Brown algae

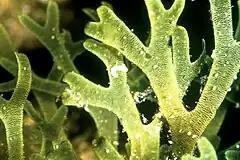
Growth in "Dictyota dichotoma" occurs at each frond tip, where new cells are produced.

The brown algae include the largest and fastest growing of seaweeds. Fronds of "Macrocystis" may grow as much as per day, and the stipes can grow in a single day.